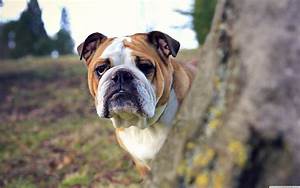
Label: cane